Orphan Train

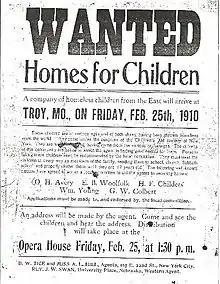
Orphan train flyer

The Orphan Train Movement was a supervised welfare program that transported children from crowded Eastern cities of the United States to foster homes located largely in rural areas of the Midwest short on farming labor. The orphan trains operated between 1854 and 1929, relocating about 200,000 children. The co-founders of the orphan train movement claimed that these children were orphaned, abandoned, abused, or homeless, but this was not always true. They were mostly the children of new immigrants and the children of the poor and destitute families living in these cities. Criticisms of the program include ineffective screening of caretakers, insufficient follow-ups on placements, and that many children were used as strictly slave farm labor.